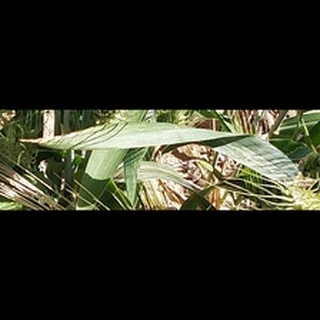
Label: healthy_wheat